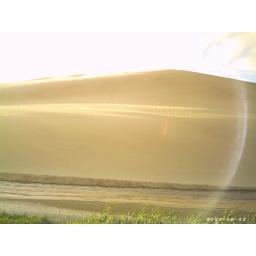
sand hill in newzealand